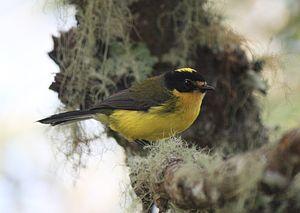
La Paruline à cimier jaune est une espèce de passereaux appartenant à la famille des Parulidae.